Menai Strait fish weirs

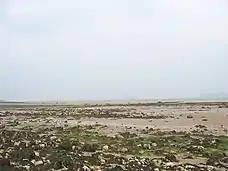
The beach at low tide near Tre-castell Farm. The fish weirs have mostly been identified by aerial images, with little to discern at ground level.

The northern (Anglesey) shore of the Menai Strait has visible evidence of at least 11 fish weir sites. Five of these are northeast of Beaumaris, in Llangoed Community and are thought to have all been associated with Llanfaes Friary. All five are of the rectilinear design. Two were still in use in the 19th century, one of which was still operating in 1960, whilst others were unknown until identified by aerial photographs.